Kivistö

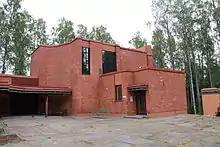
The main church of Kivistö

The earliest evidence of settlement in the area dates back to the early 16th century. The original inhabitants of the area are believed to have spoken Finnish, which was unique for the time. The name "Kivistö" was coined by them, and it is thought to be in reference to the inarable exposed granite bedrock common to the area. The existing farmland in Kivistö has been in use since the 17th century, during which time the Linna Manor was constructed there.